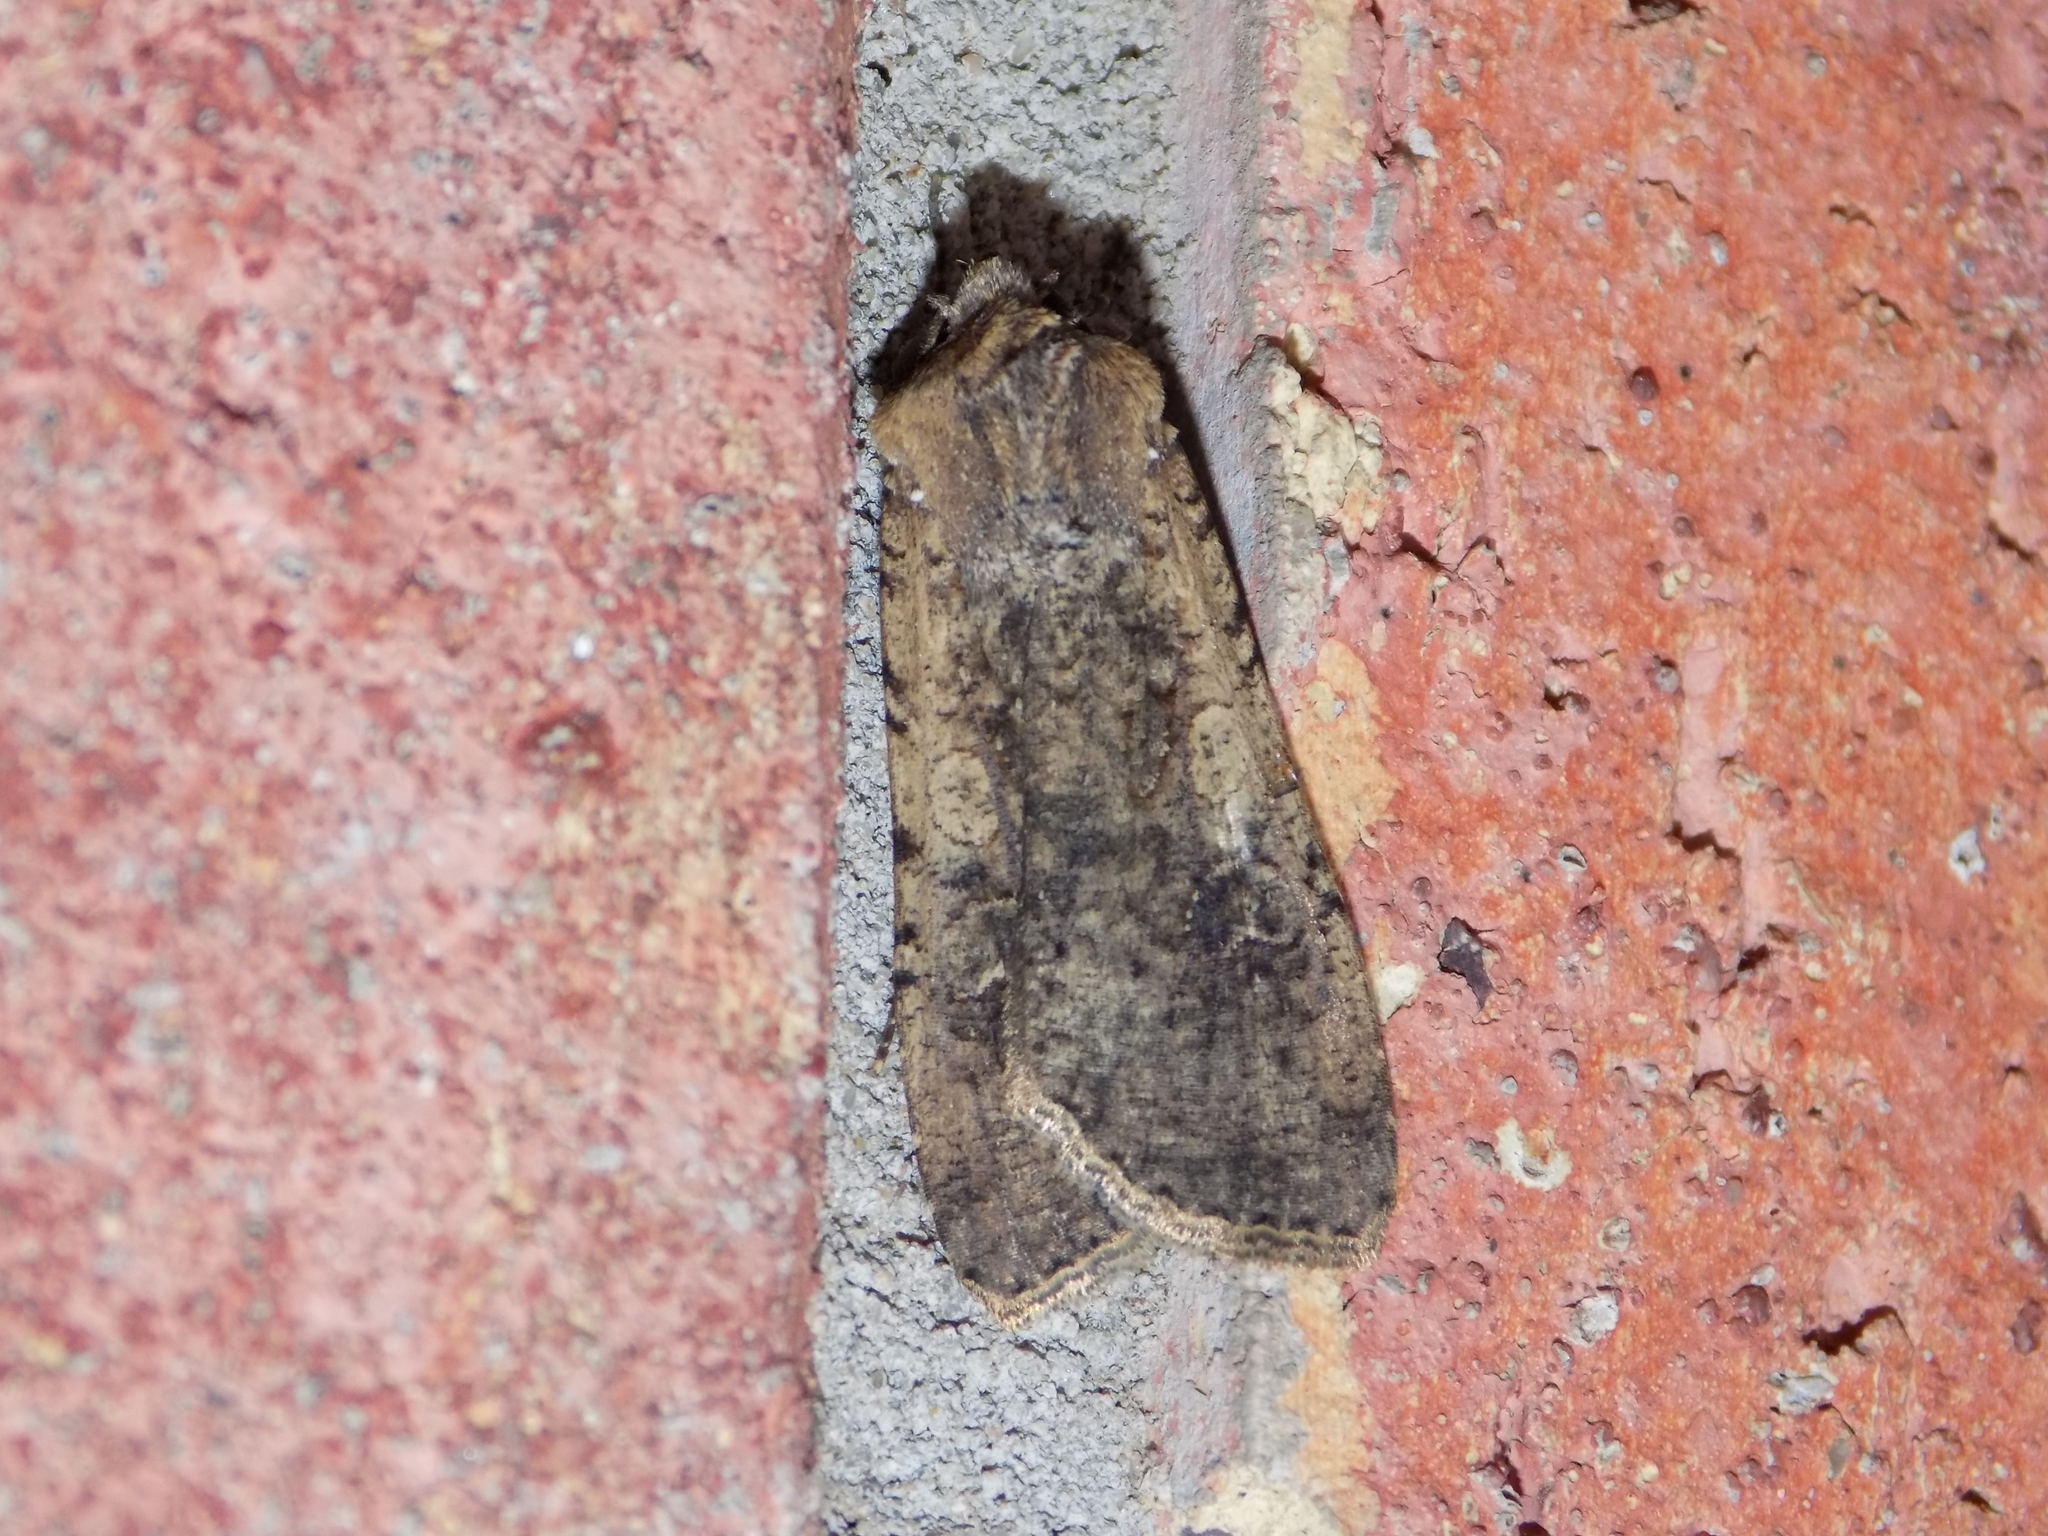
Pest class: cutworms